Trinity house (Philadelphia)

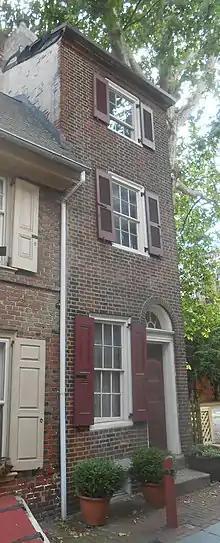
134 Elfreth's Alley, Philadelphia

A Trinity house, also known as a band-box house or a Father, Son & Holy Ghost house, is a small townhouse, principally found in Philadelphia, Pennsylvania. Trinity houses are characterized by small size, with three or four floors vertically stacked, each usually consisting of one principal room, many of which were built in the 18th and 19th centuries. They are joined by small, winding stairways, and have few or no interior doors. The "Trinity" name is derived from three floors, three rooms. Kitchens are usually in the basement, with very low headroom. Houses are typically smaller than , and about wide. The selection of furnishings for such houses is strictly limited by the difficulty of moving furniture between floors.